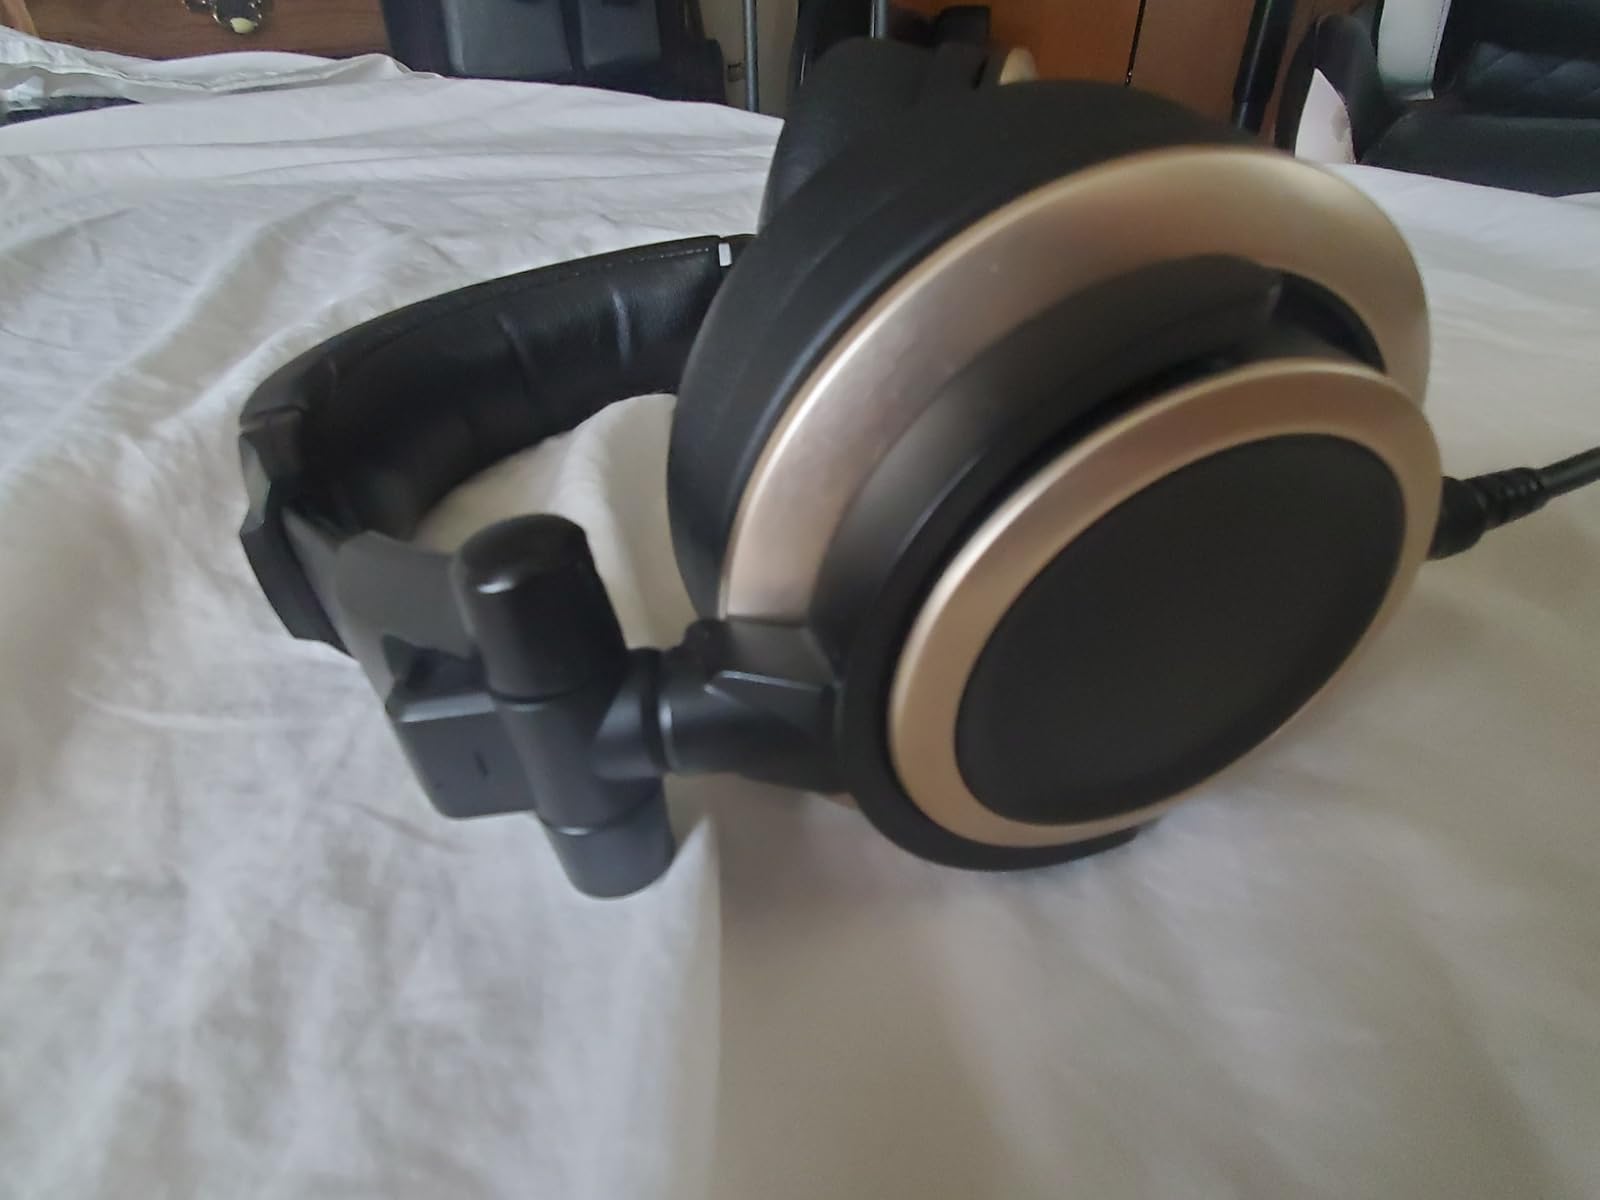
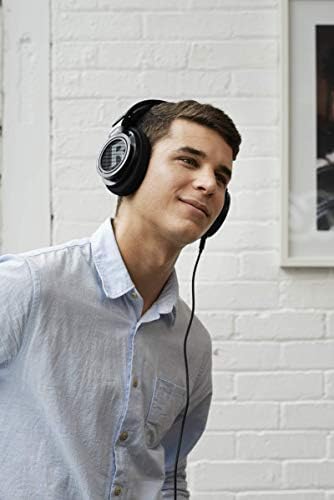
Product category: headphones
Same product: no